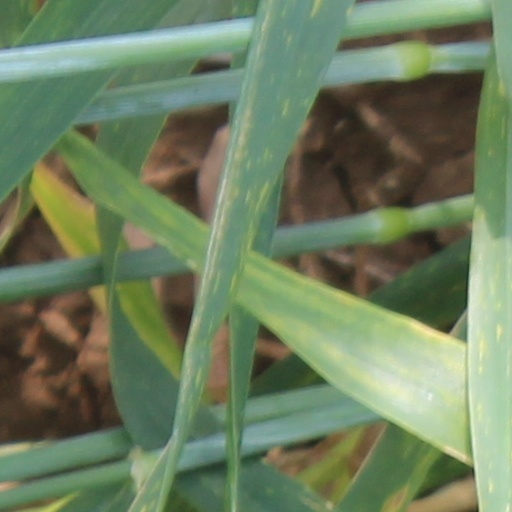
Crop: wheat